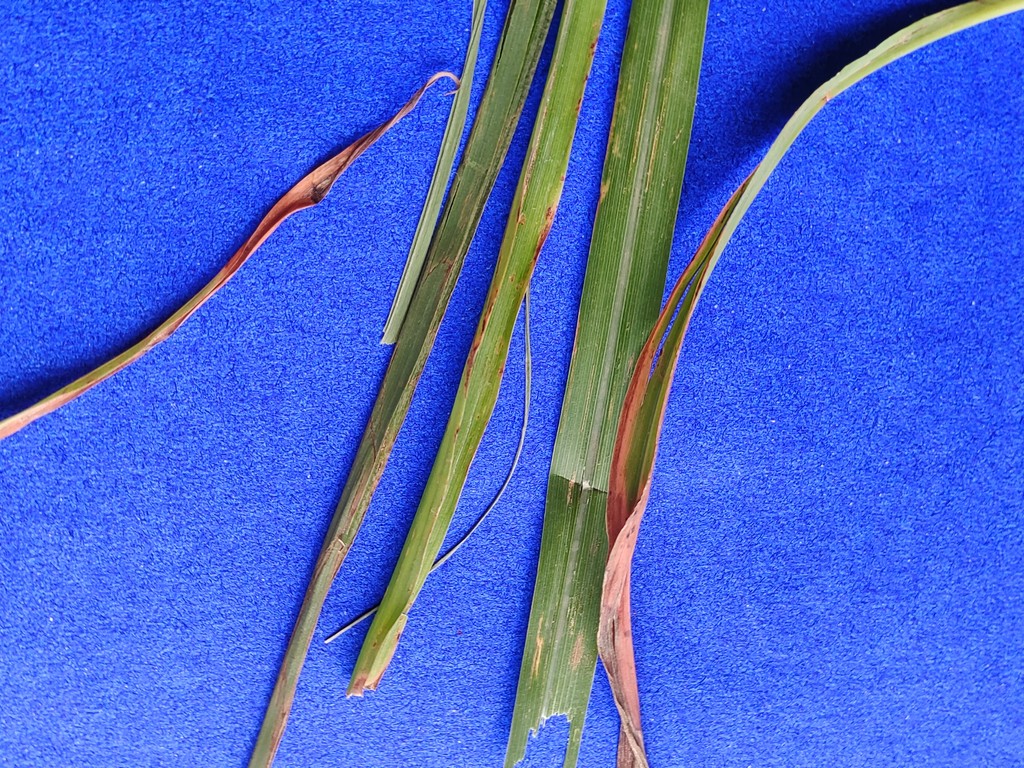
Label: Unhealthy